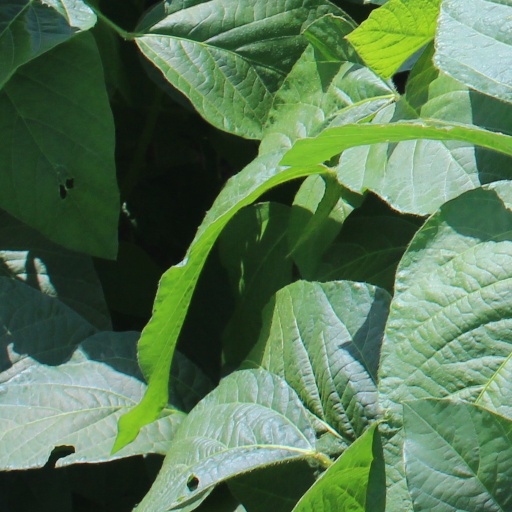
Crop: soybean